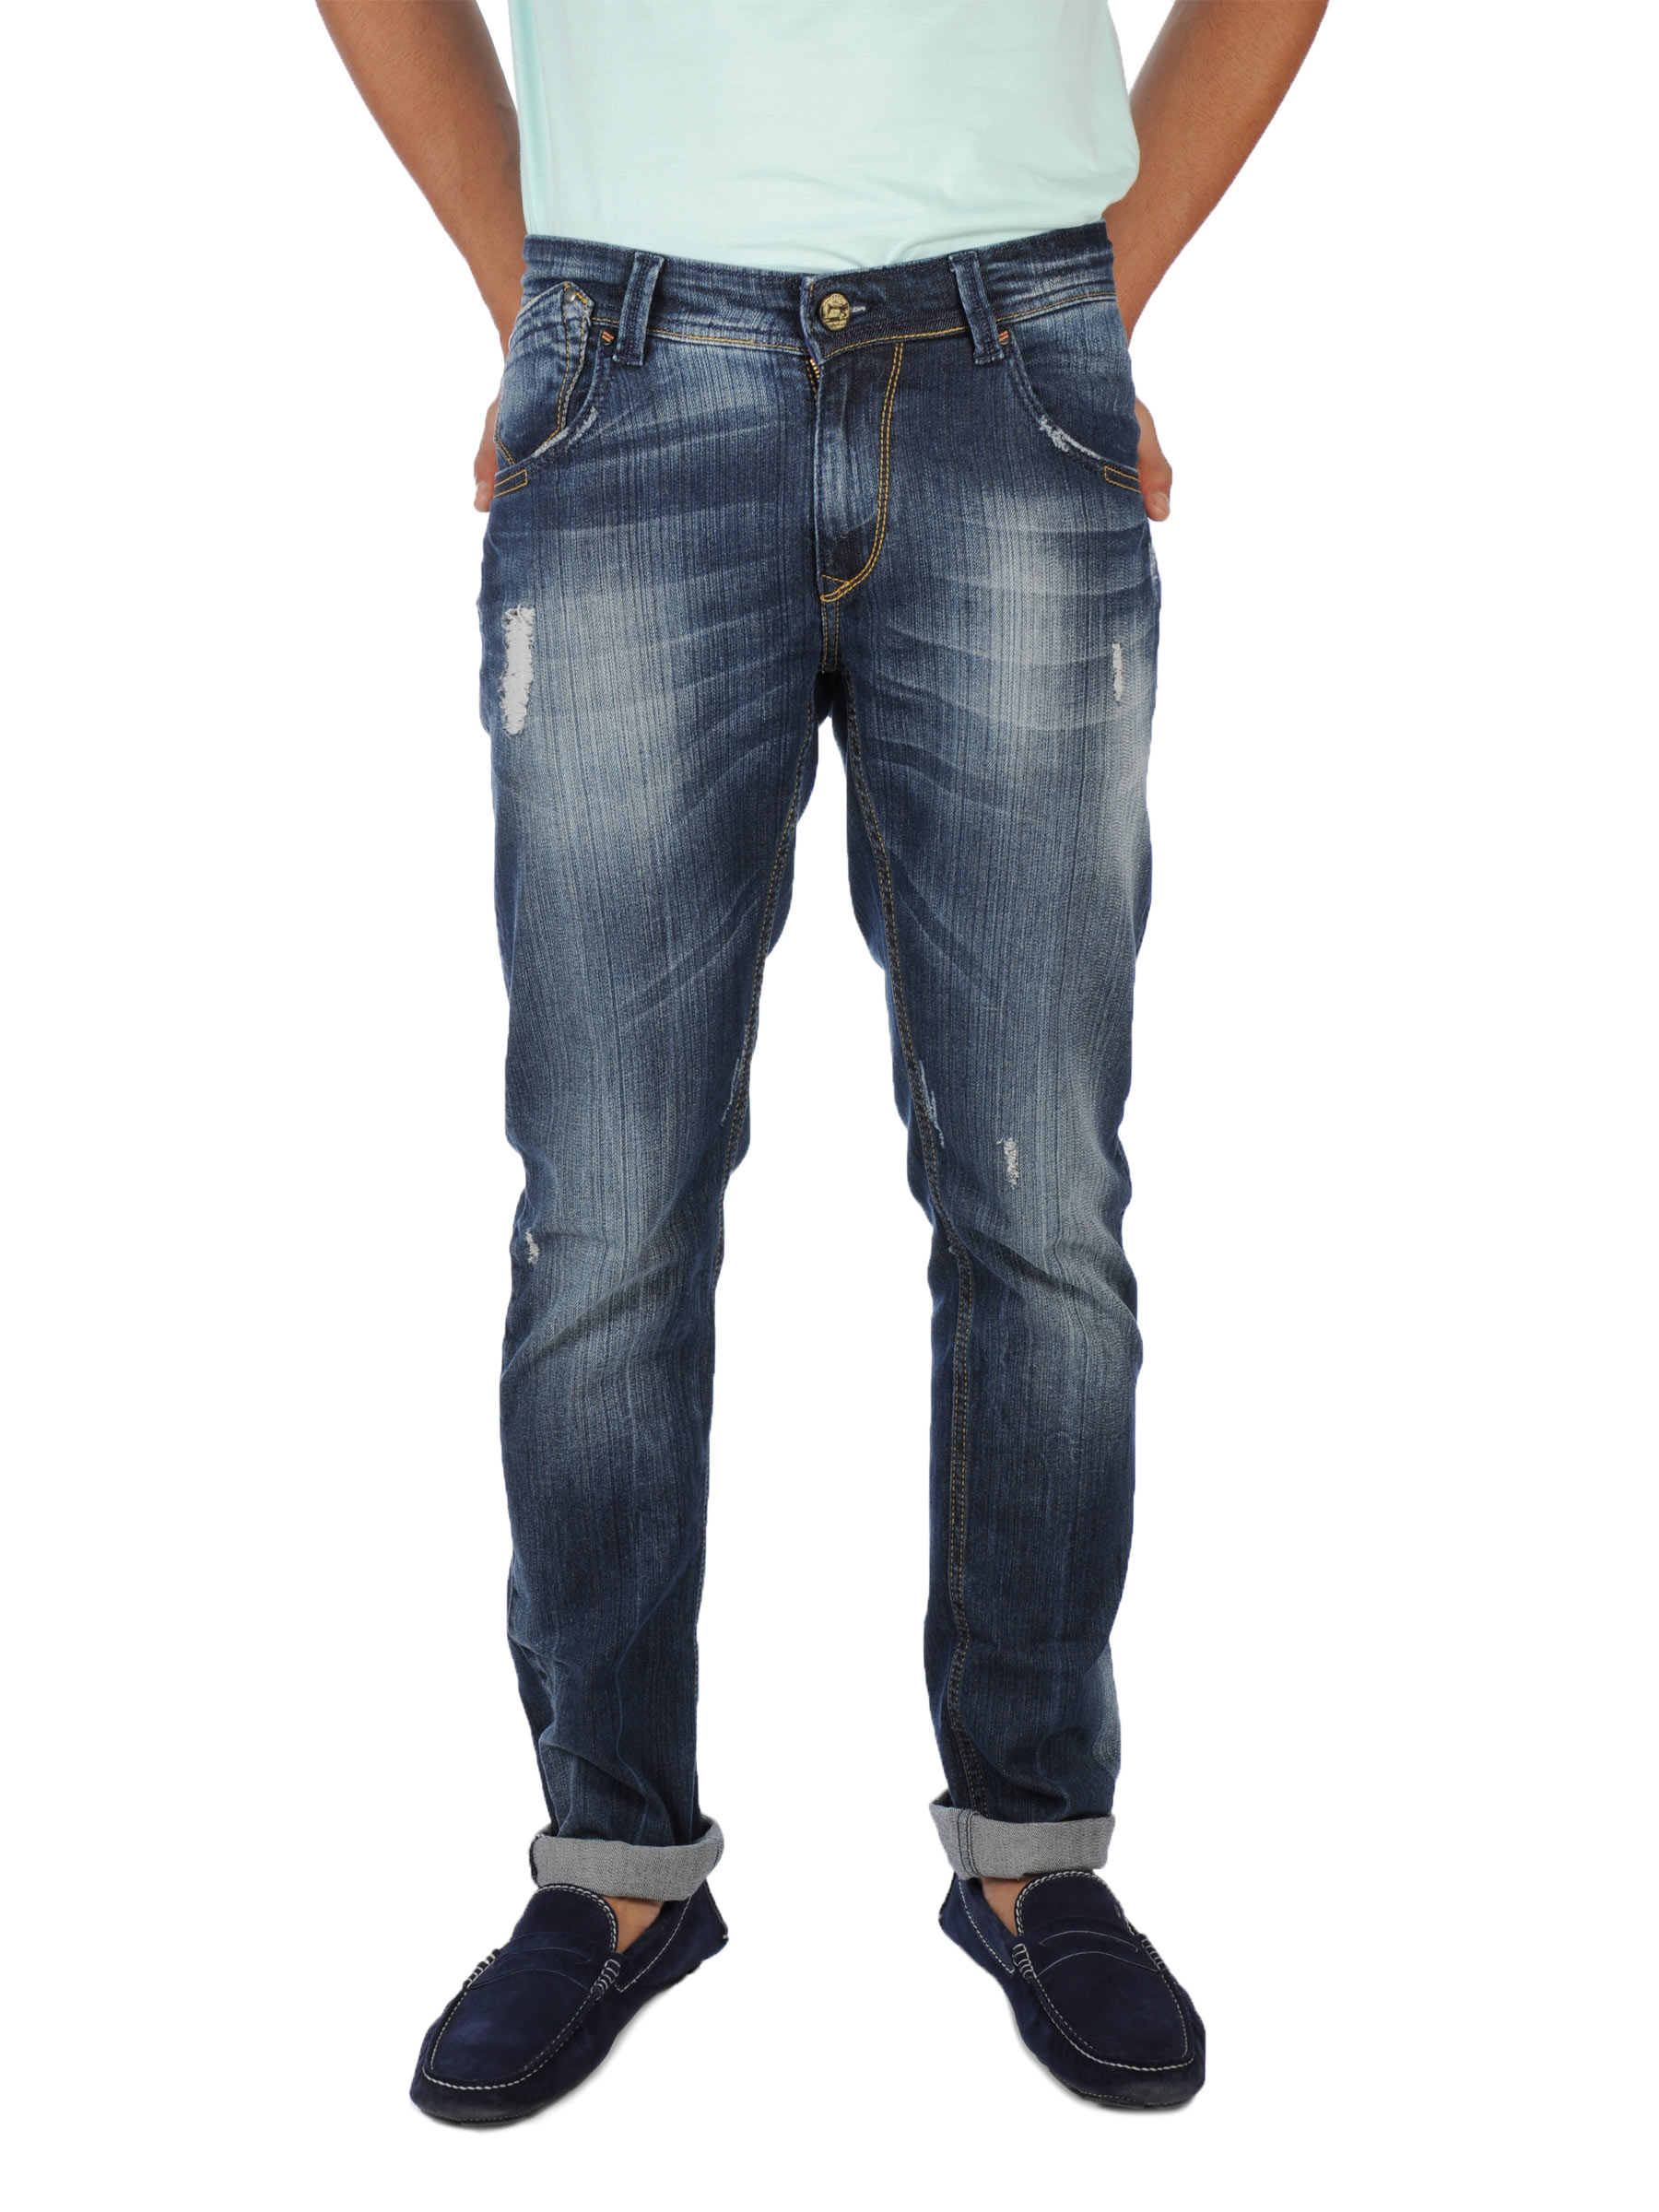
Spykar Men Actif Fit Low Waist Blue Jeans
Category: Apparel / Bottomwear / Jeans
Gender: Men
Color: Blue
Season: Fall 2011
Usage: Casual